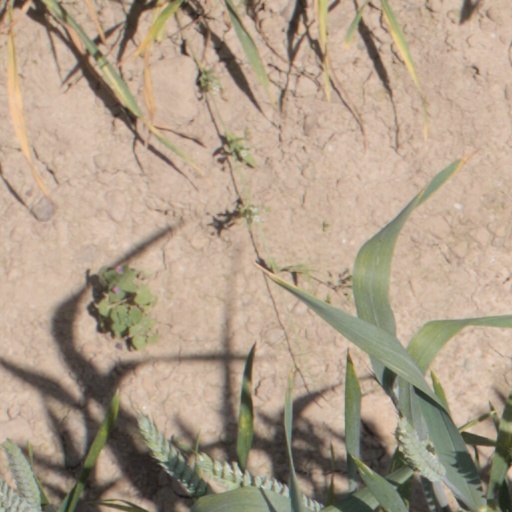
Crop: wheat